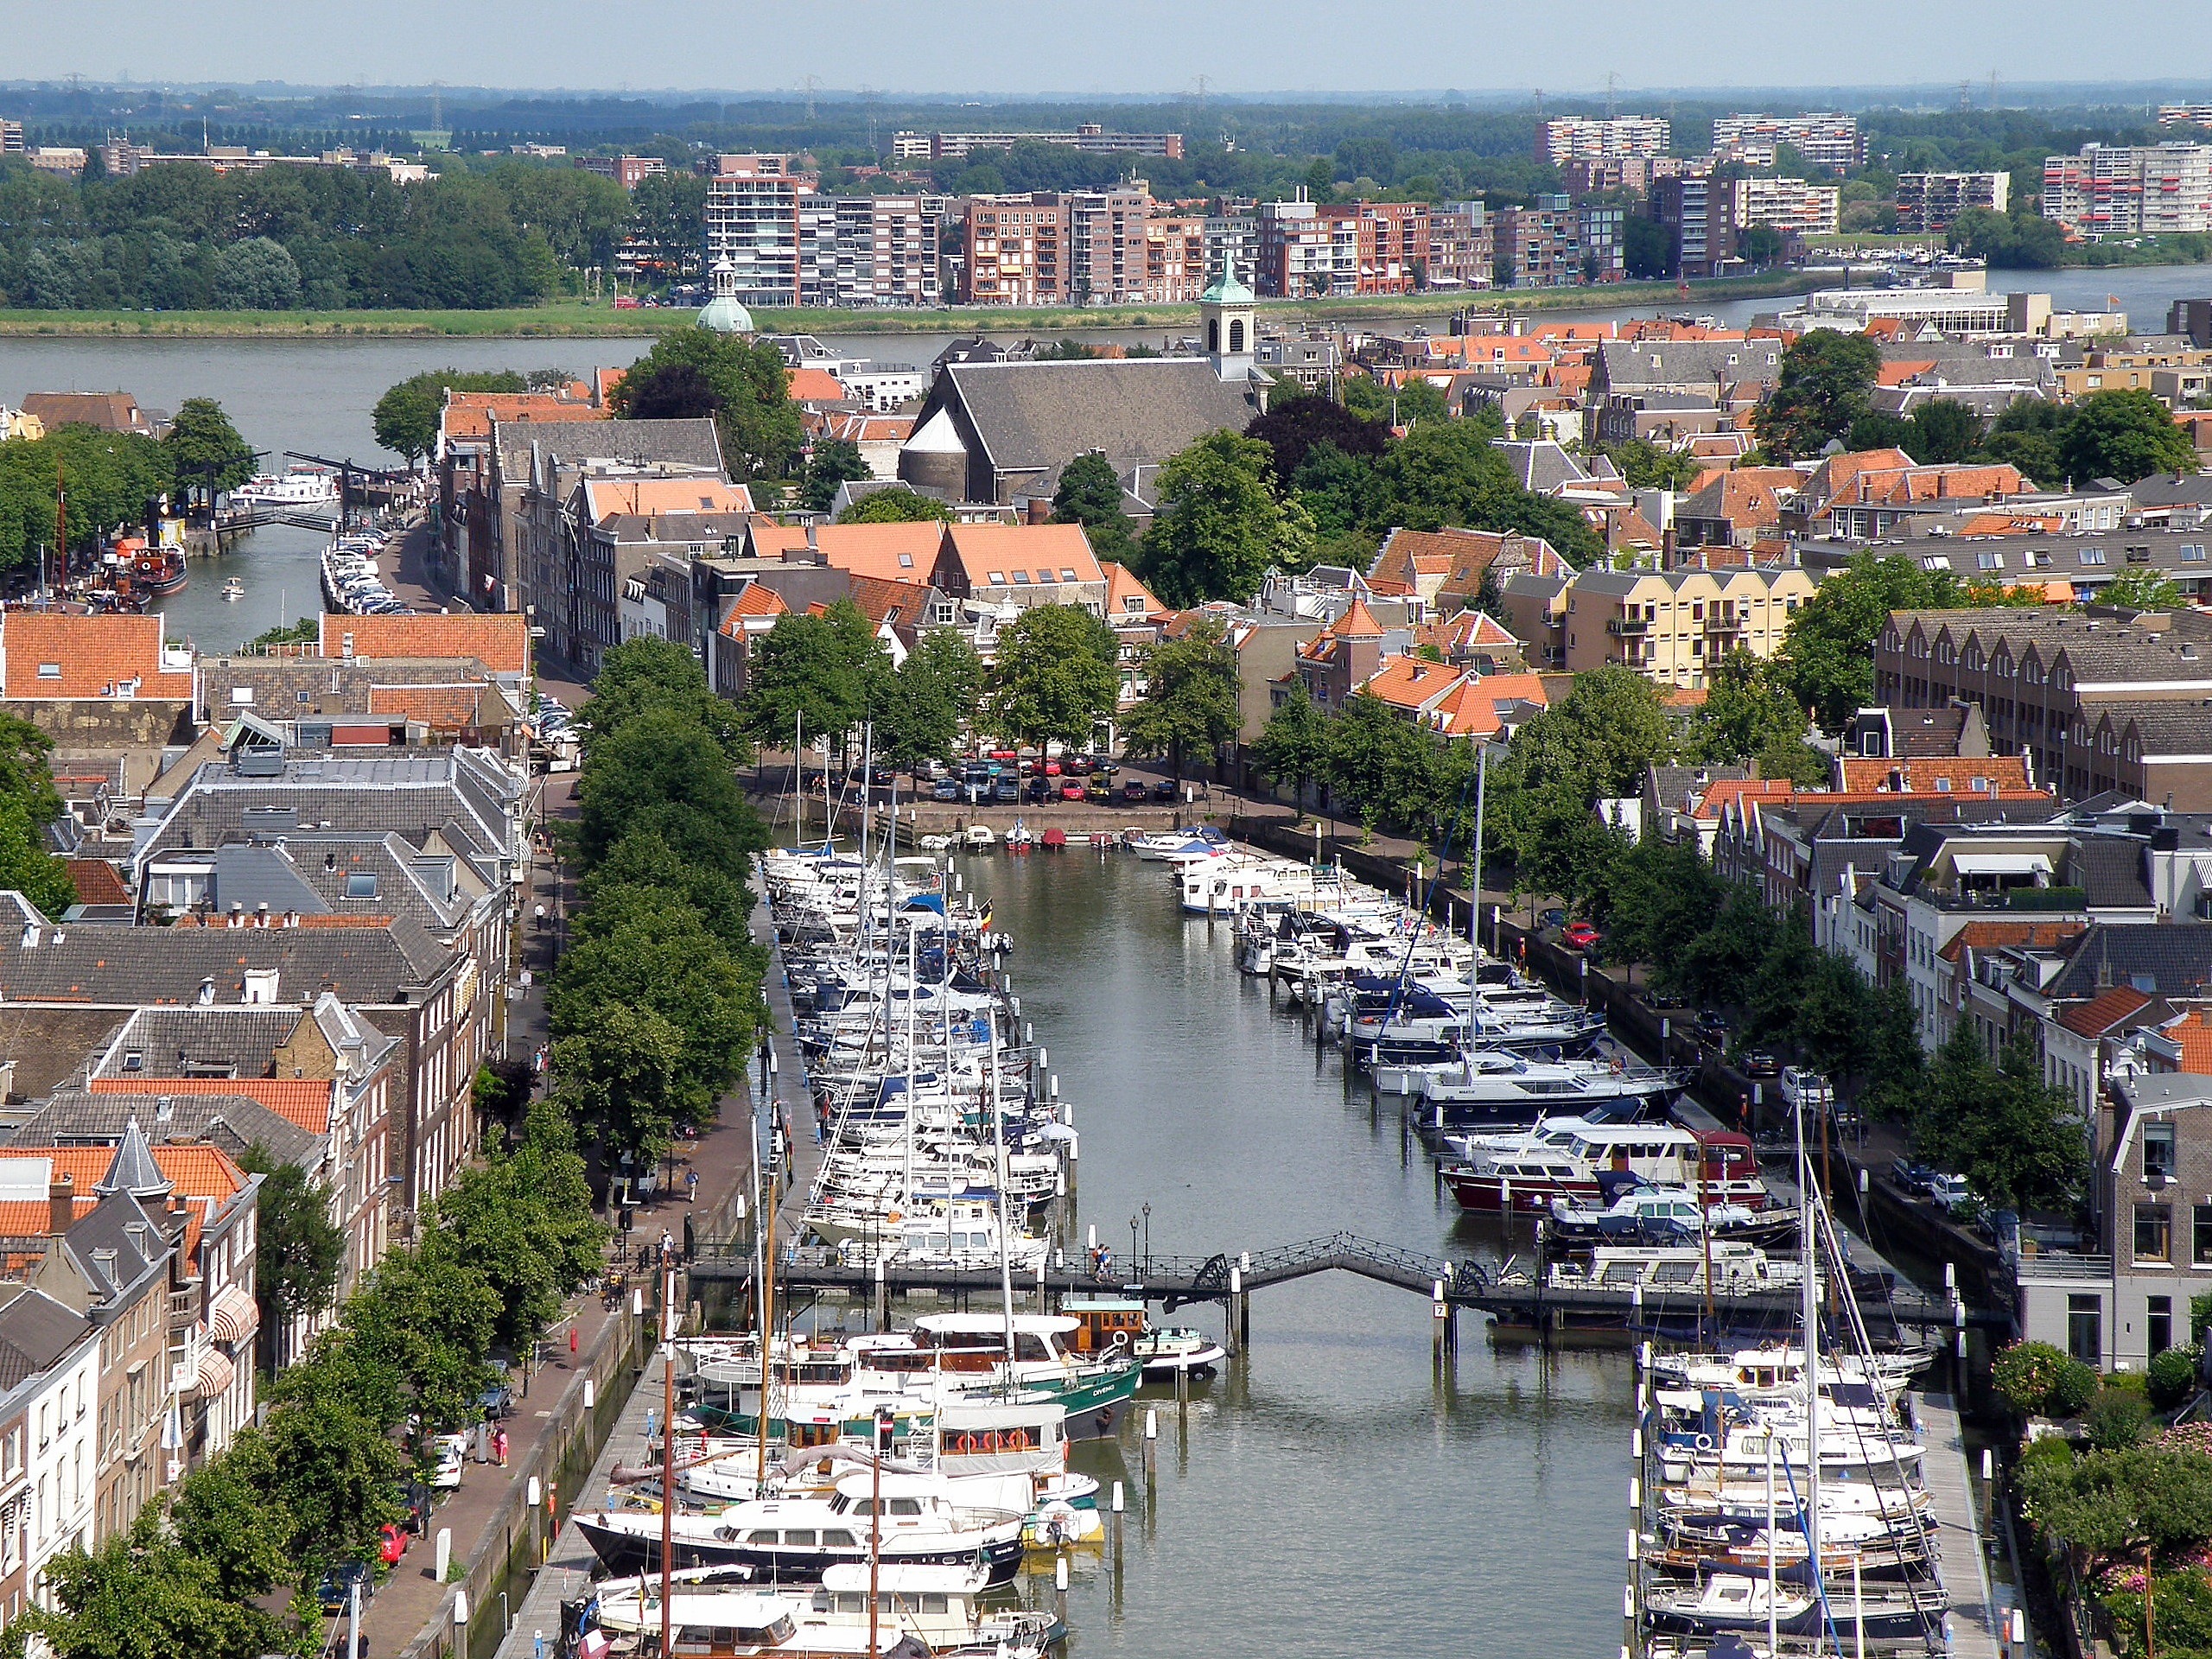
coast, nature, architecture, skyline, town, city, urban, river, canal, cityscape, downtown, summer, shoreline, spring, harbor, marina, waterway, body of water, trees, outside, netherlands, buildings, boats, ships, dordrecht, neighbourhood, bird's eye view, aerial photography, urban area, residential area, geographical feature, human settlement, metropolitan area